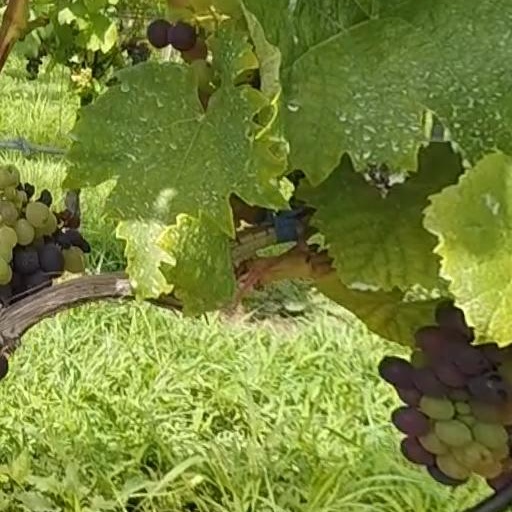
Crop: grape